Fonzie

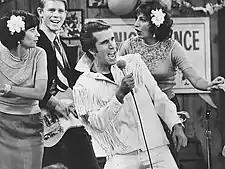
The Fonz becomes a singing superstar. Pictured are Cindy Williams as Shirley Feeney, Ron Howard as Richie Cunningham, Henry Winkler as Fonzie, and Penny Marshall as Laverne DeFazio.

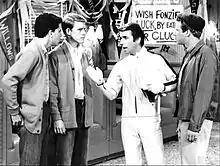
Potsie (Anson Williams), Richie (Ron Howard), Fonzie (Henry Winkler) and Ralph Malph (Donny Most) at Arnold's drive-in

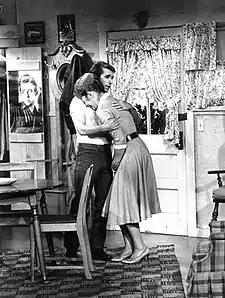
Marion (Marion Ross) feels life has passed her by; her children are growing up and she feels like she is not needed. Mrs. C turns to Fonzie (Henry Winkler), whose apartment is above the Cunningham's garage, for a sympathetic ear.

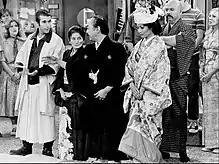
Arnold's wedding from "Happy Days". Arnold, the original owner of Arnold's drive-in (Pat Morita), asks Fonzie to be his best man at his traditional Japanese wedding ceremony.

Arthur Fonzarelli was born to an Italian-American family. He and his mother were abandoned by his father when Arthur was three, and Arthur holds few memories of him, but deep resentment toward him for the abandonment. In the season 6 episode "Christmas Time", a sailor delivers a Christmas present ostensibly from his father (played by Eddie Fontaine). Fonzie is resentful, but at the end of the episode he opens his father's letter explaining why he left and reads it. He also learns that the sailor was his father, who admits in the letter that he doubted he would have the courage to reveal the truth to his son. Fonzie only relents when Howard Cunningham agrees with Fonzie that his father was irresponsible and in the wrong. In a later episode, Fonzie unexpectedly meets a woman he believes is his mother in a diner. She convinces him she is not, but in the end, she looks at a picture of Fonzie she had in her possession. In the final season, Fonzie meets his half-brother 'Arte' Fonzarelli, who informs him that their father has by then died. Fonzie has mixed emotions upon hearing this, as this left so many questions about his past unanswered, but Fonzie bonded with Arte, who helped him cope.